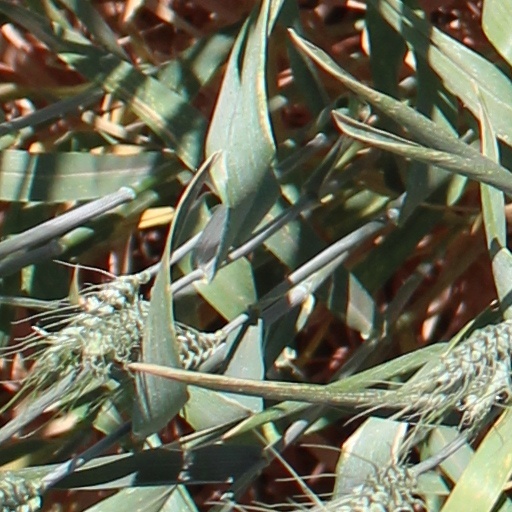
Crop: wheat